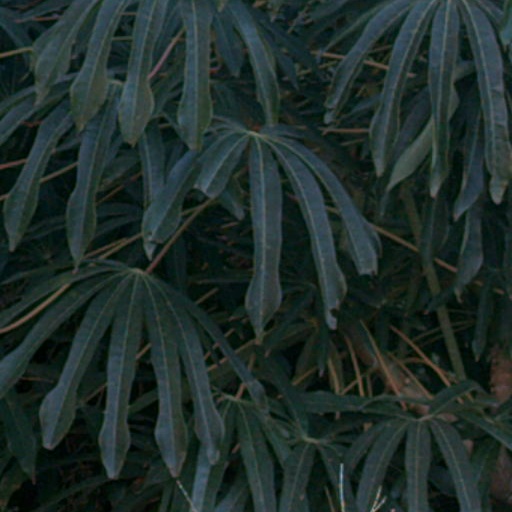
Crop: cassava